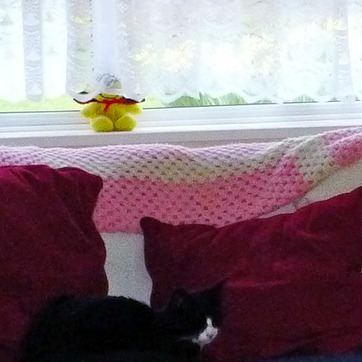
Material: fabric